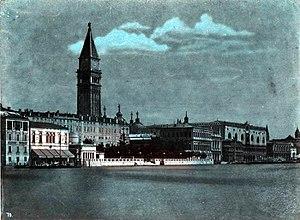
Les Giardini Reali de Venise sont des jardins publics, créés en 1806 à Venise, et couvrant 5 500 mètres carrés ; ils se situent entre la piazza San Marco et le Bacino di San Marco.